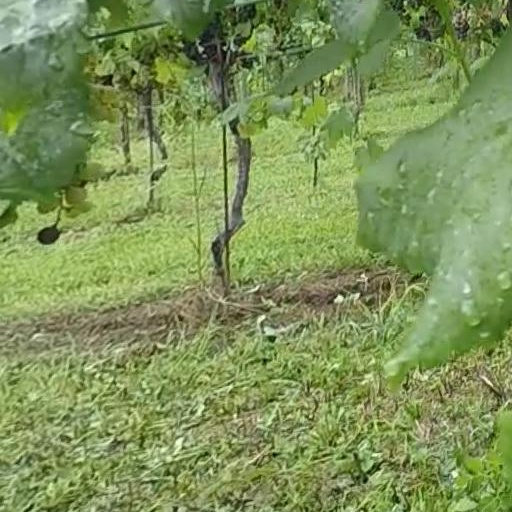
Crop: grape